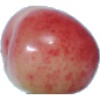
Label: Cherry Rainier 1